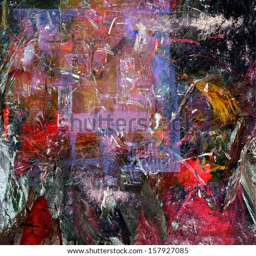
very nice image of a large scale abstract original painting